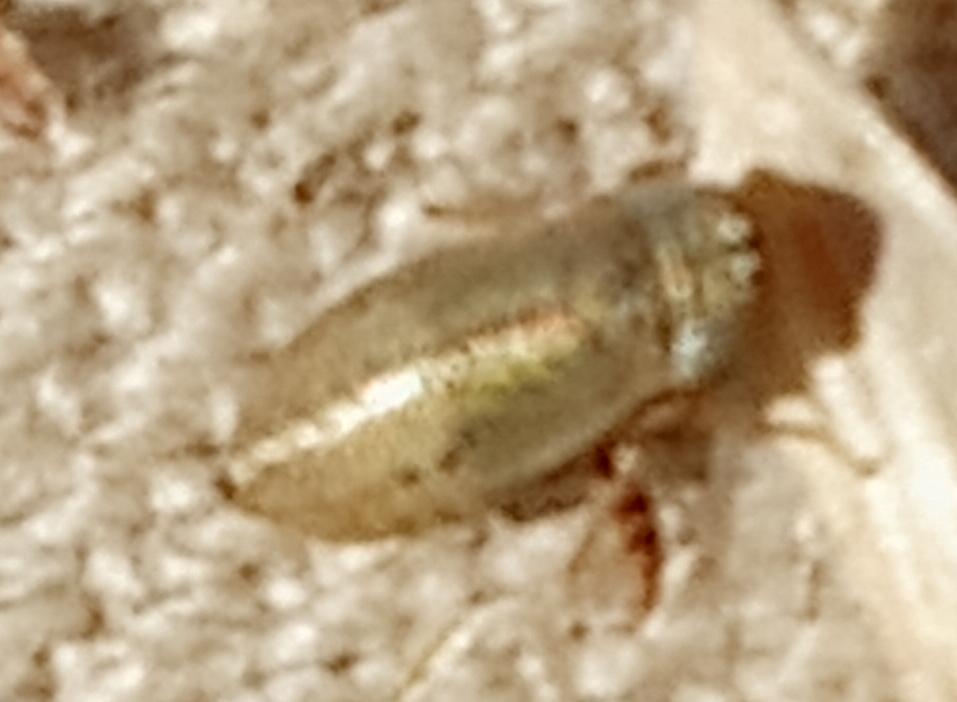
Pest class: occasional_pest